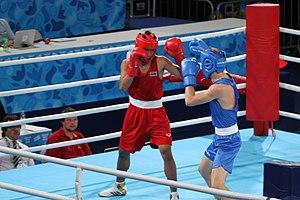
Les épreuves de boxe aux Jeux olympiques de la jeunesse de 2018 ont lieu au pavillon Océanie du Parque Olímpico de la Juventud de Buenos Aires, en Argentine, du 7 au 18 octobre 2018. La dernière médaille des jeux a été attribuée à la boxeuse Caroline Sara DuBois.